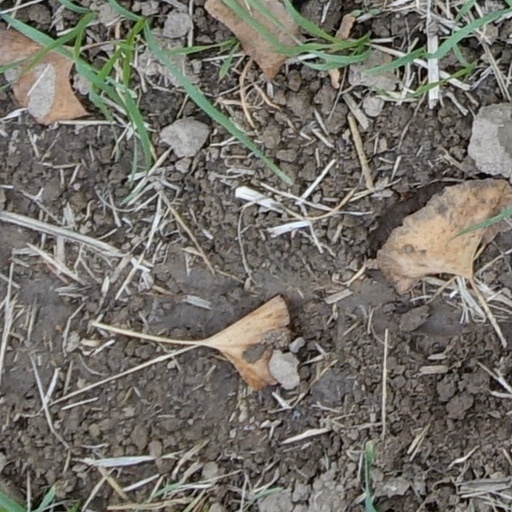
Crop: wheat